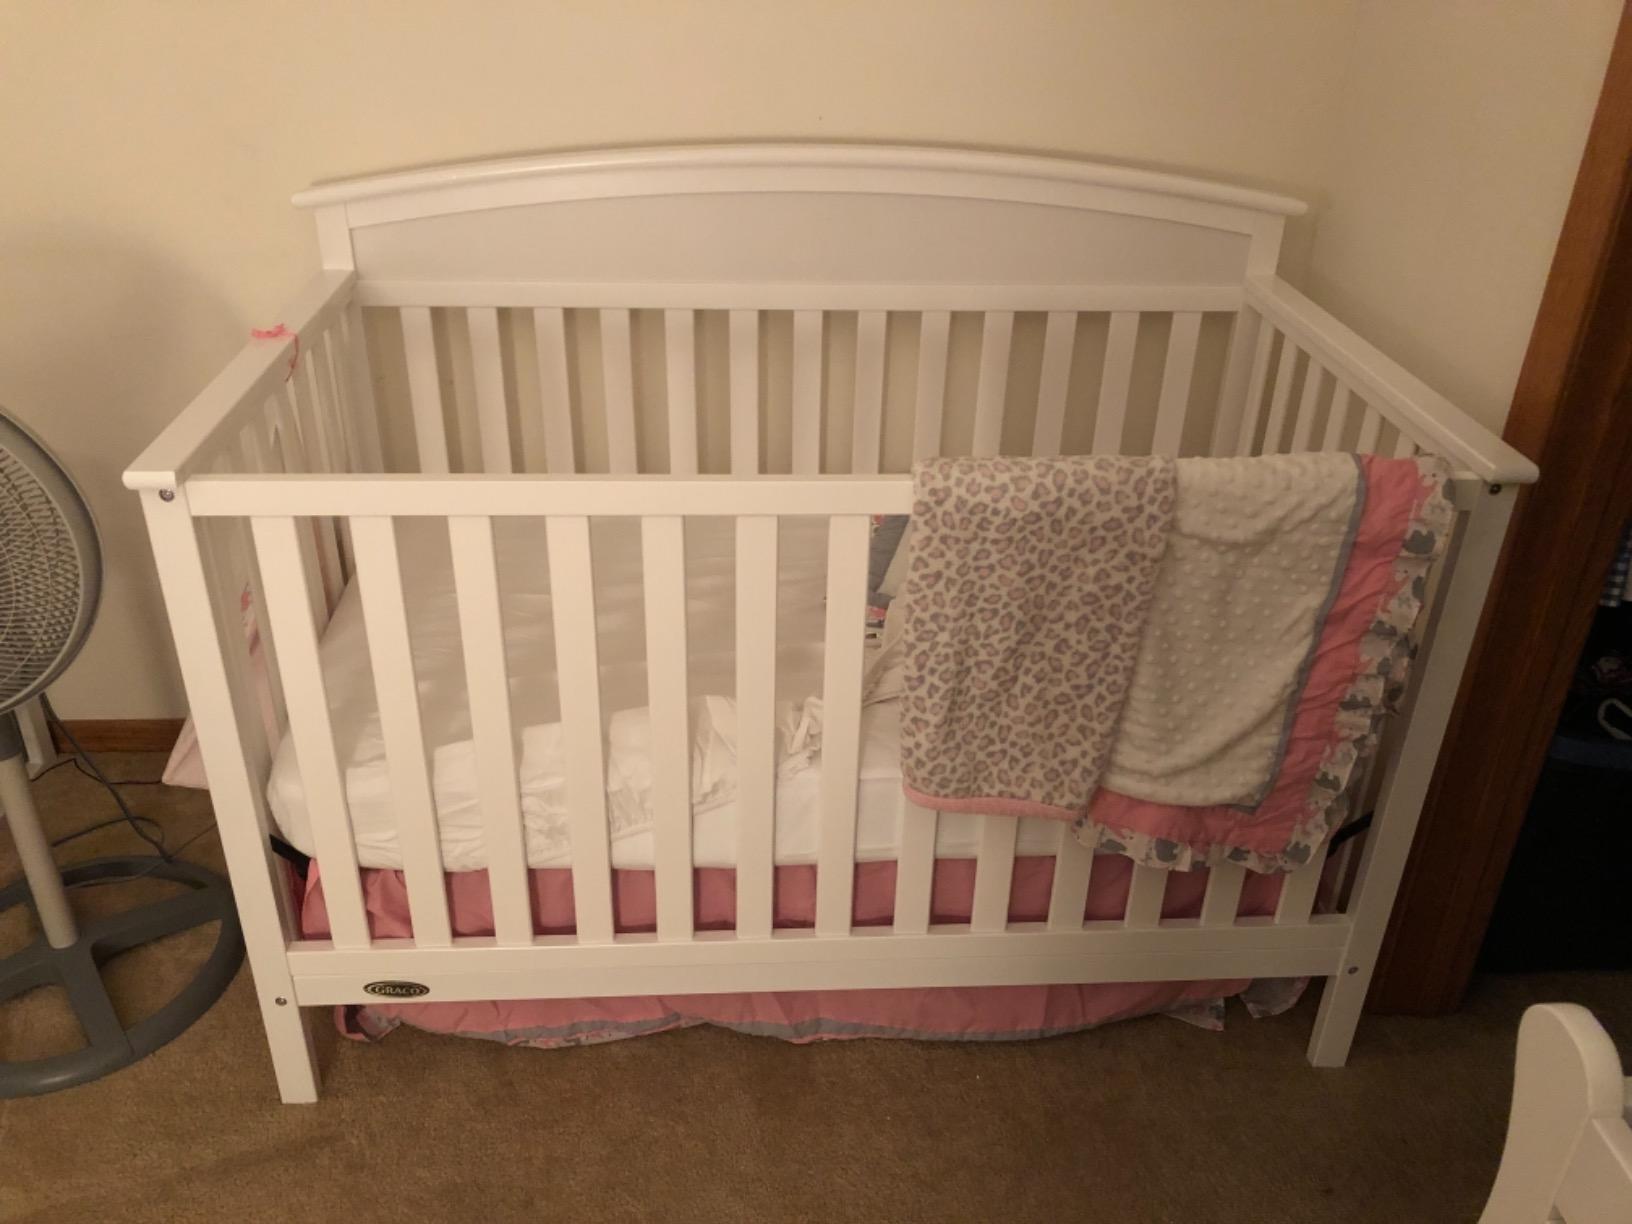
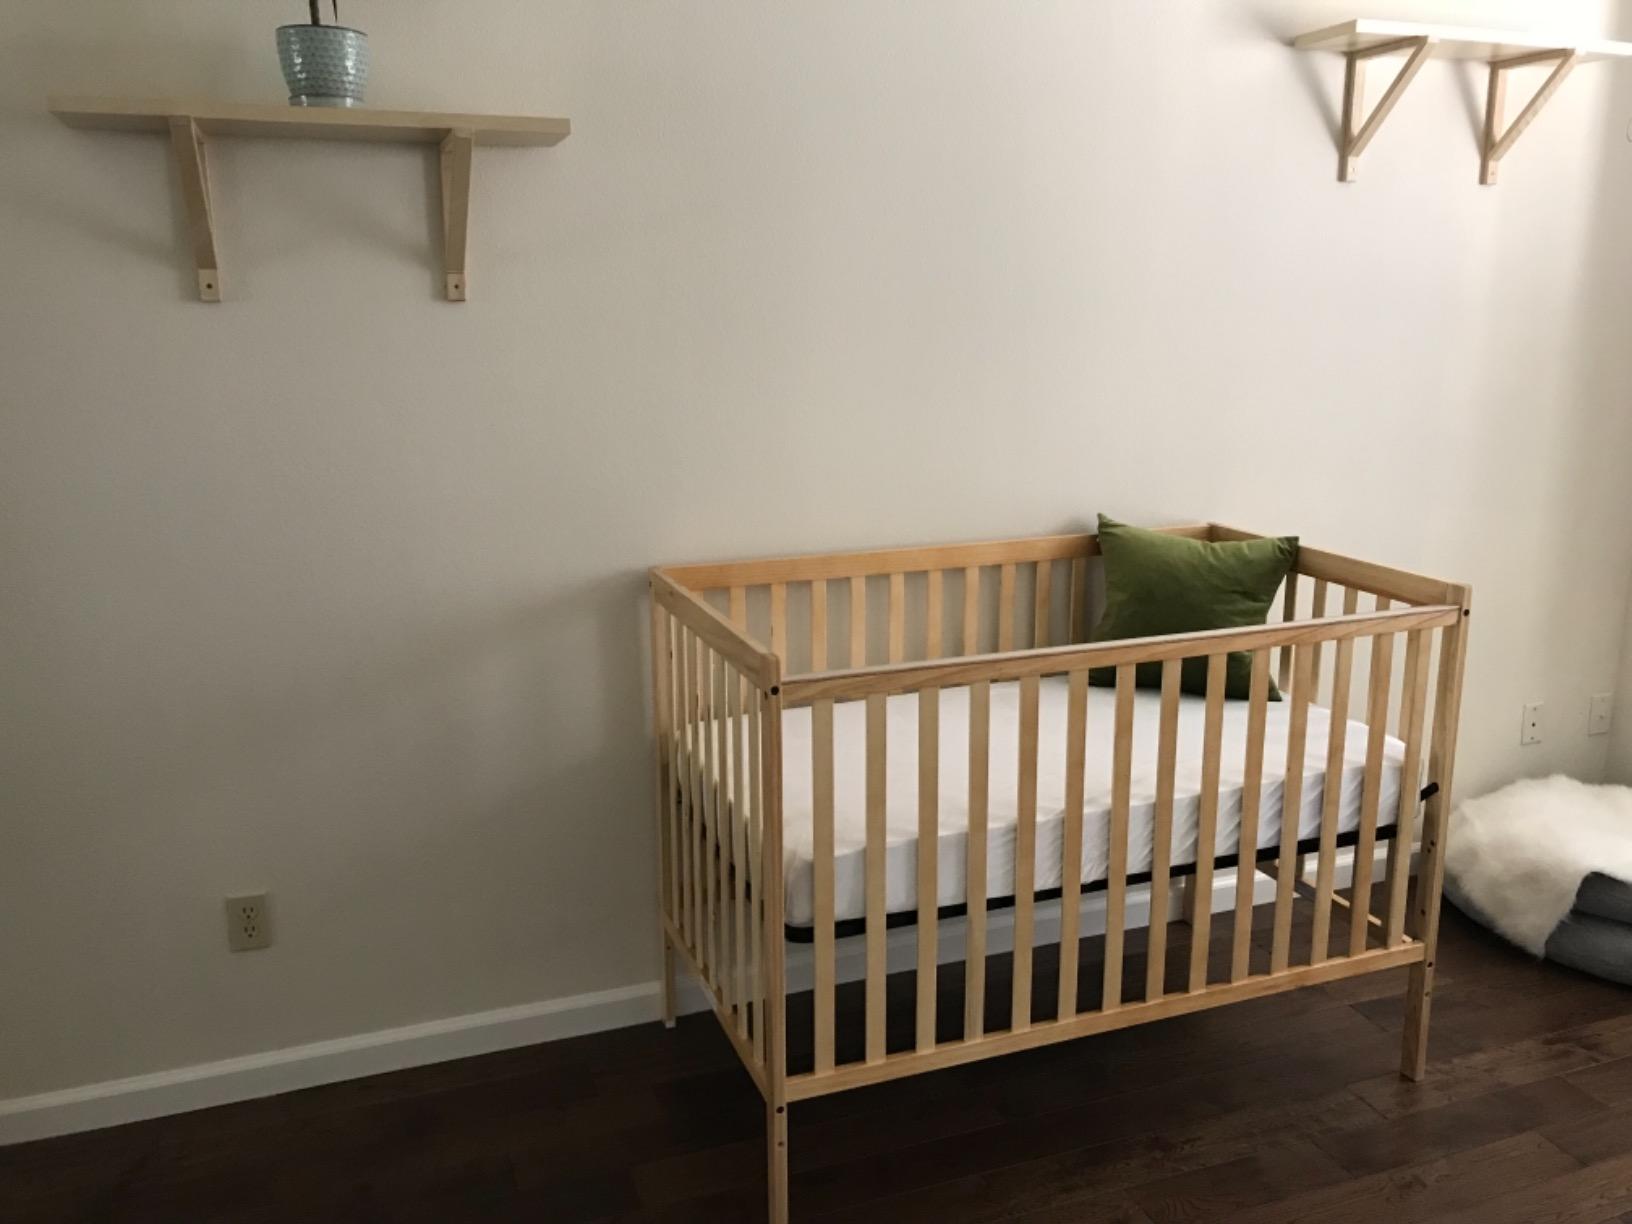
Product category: products_crib
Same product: no